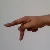
The image shows a hand gesture representing the letter 'P' in Indian Sign Language.